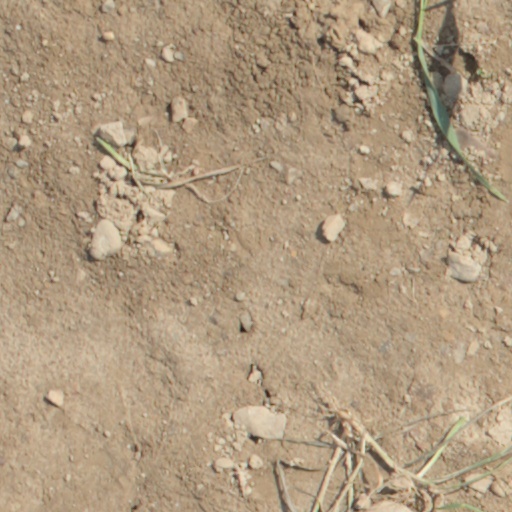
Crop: wheat